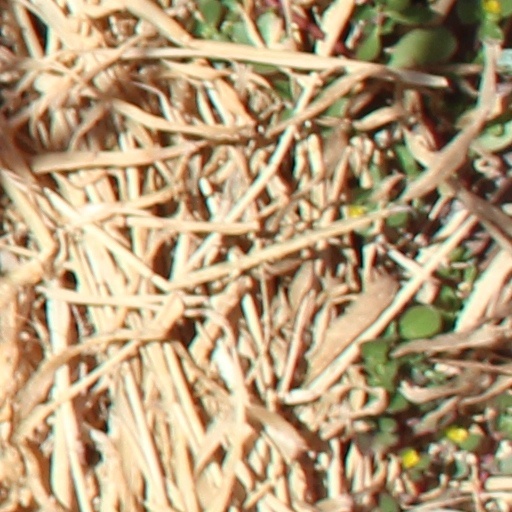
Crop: wheat